Paul Nelson (musician)

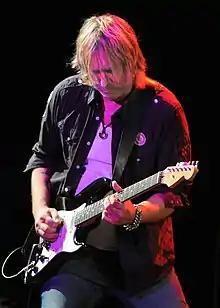

Paul Nelson (October 18, 1960 – March 10, 2024) was an American, Grammy Award winning blues and rock guitarist, record producer and songwriter. He played and or recorded alongside artists such as Eric Clapton, Buddy Guy, and members of the Allman Brothers Band. He was the hand-picked guitarist to join Johnny Winter's band in 2010, performing on and producing several of Winter's albums, including the Grammy Award-nominated "I'm a Blues Man", "Roots", and "Step Back", which won the Grammy Award for Best Blues Album, debuted at number one on the "Billboard" chart for Blues Albums, and Independent Albums, and debuted at number 16 on the "Billboard" 200 albums chart, marking the highest spot in Winter's career. Nelson was also a Blues Music Award recipient for Best Rock Blues Album, and was inducted into the New York Blues Hall of Fame and was a recipient of the KBA award from the Blues Foundation. He received a Grammy nomination for his work as producer and performer on Joe Louis Walker's, "Everybody Wants a Piece".